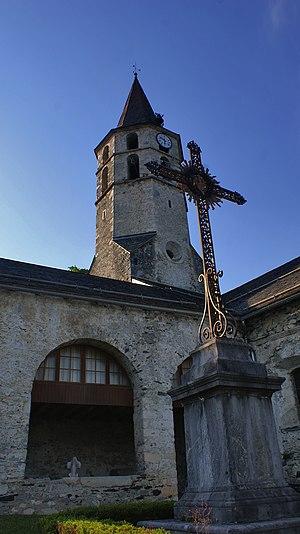
Bages
L'église Saint-Pierre est une église romane située à Galey, en France.
Cet article recense les monuments historiques de l'Ariège, en France.